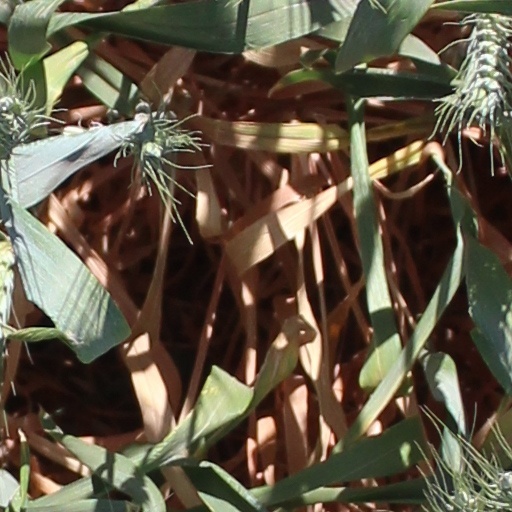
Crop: wheat